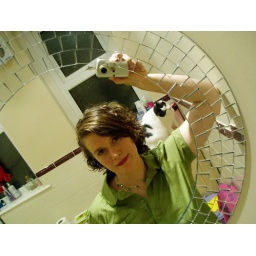
in the bathroom mirror